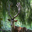
Label: deer